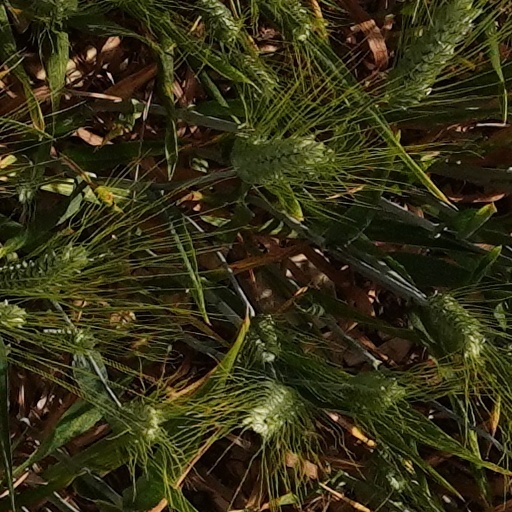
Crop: wheat